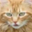
Label: cat